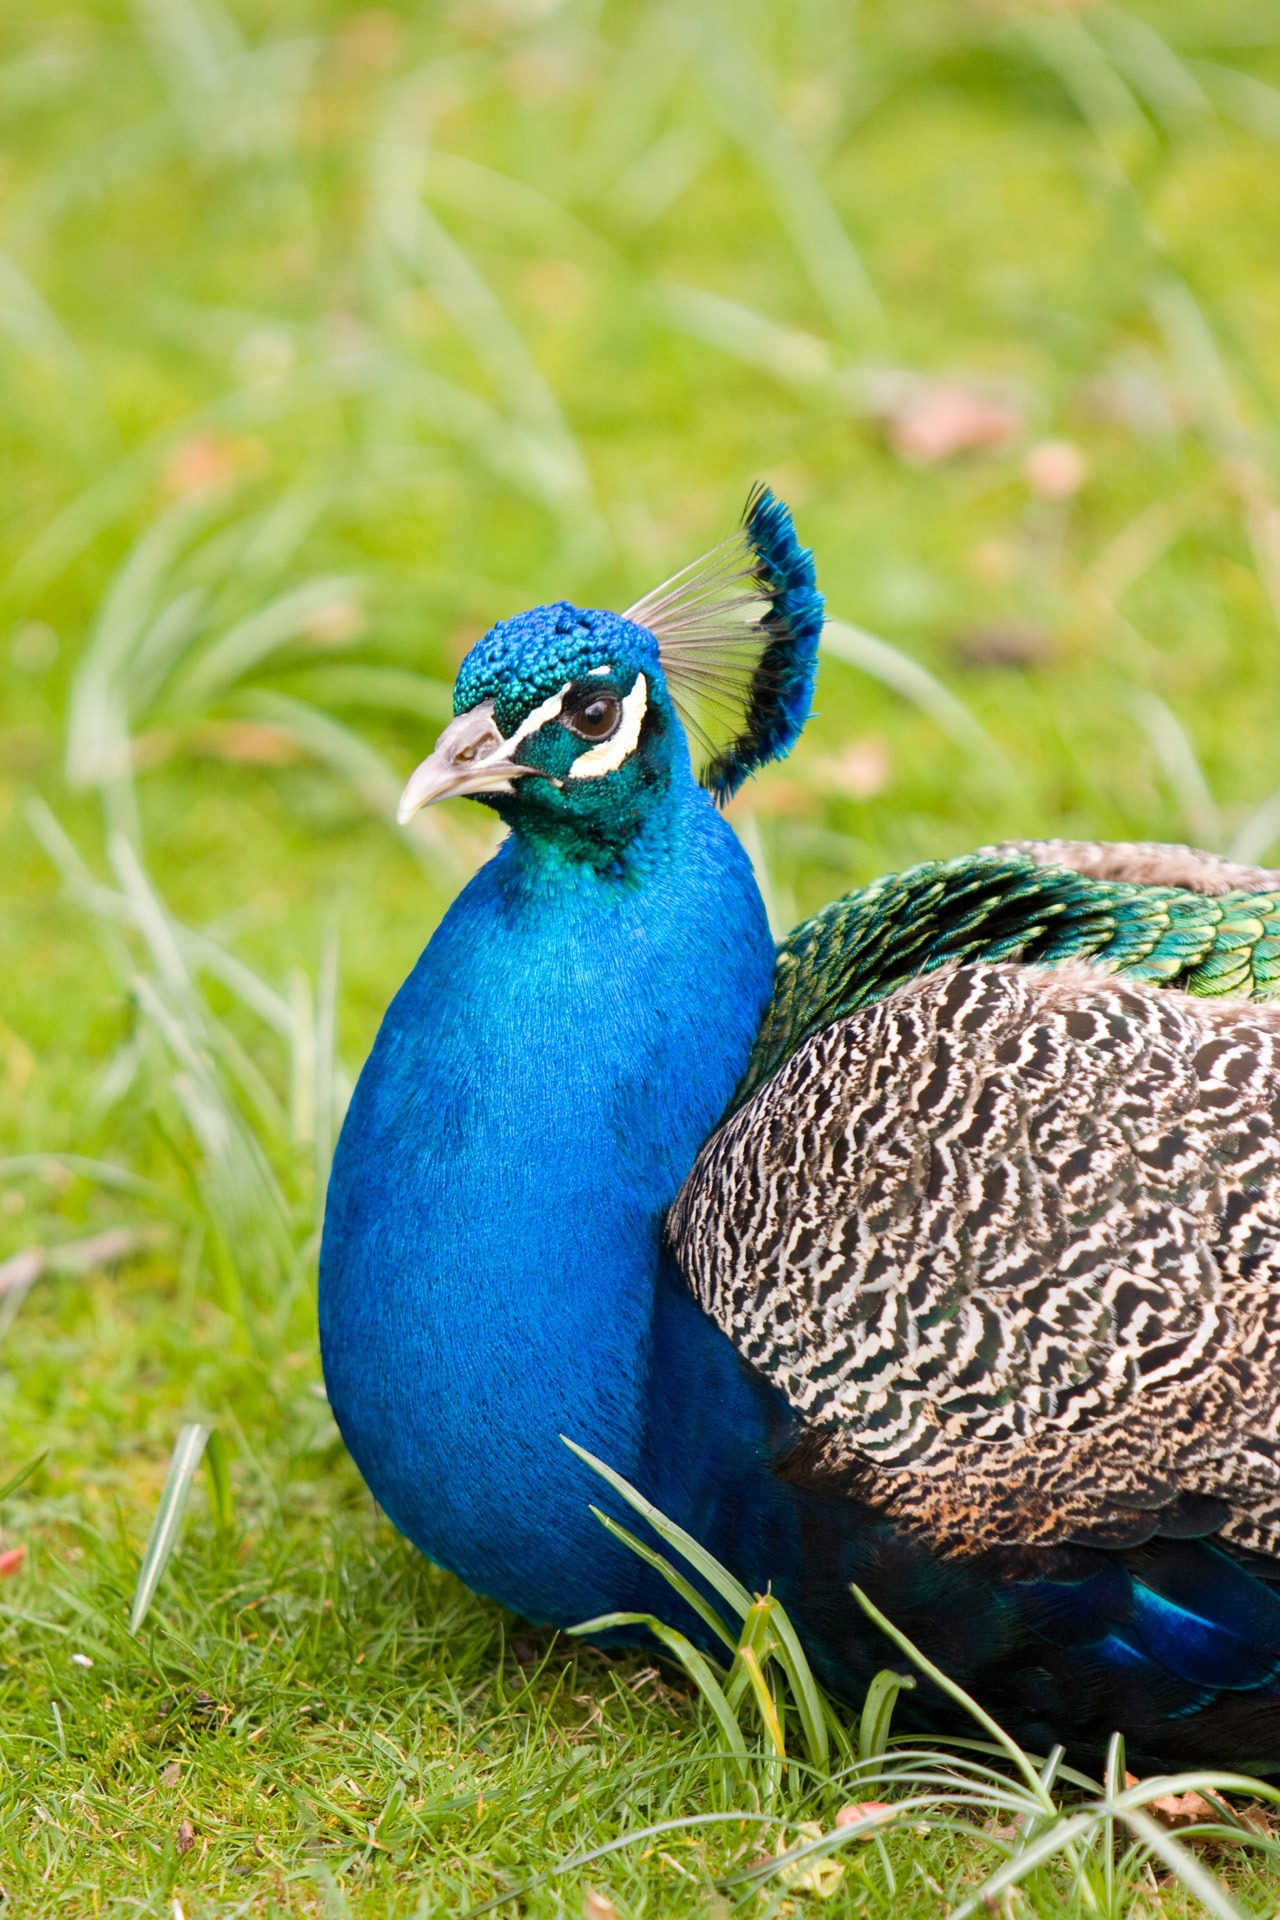
grass, bird, animal, photo, wildlife, green, beak, blue, fowl, fauna, peacock, close up, laying, galliformes, vertebrate, beautiful, image, peafowl, lying, phasianidae